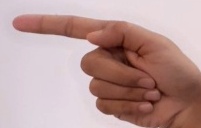
ASL sign: G